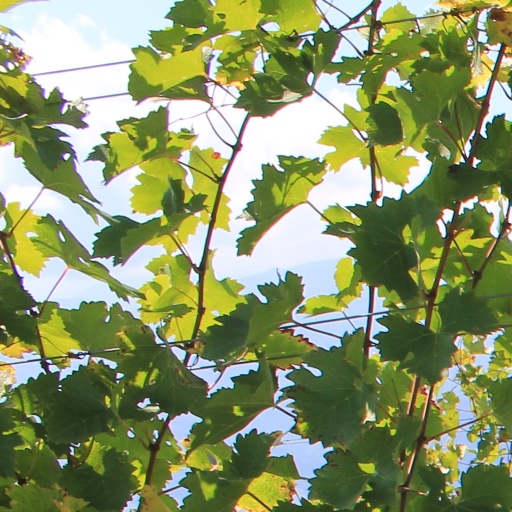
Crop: grape